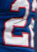
Number: 2